Fiquefleur-Équainville

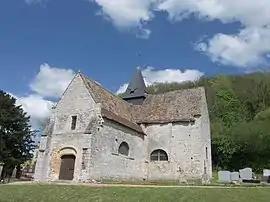
The church in Fiquefleur-Équainville

Fiquefleur-Équainville is a commune in the Eure department in the Normandy region in northern France.